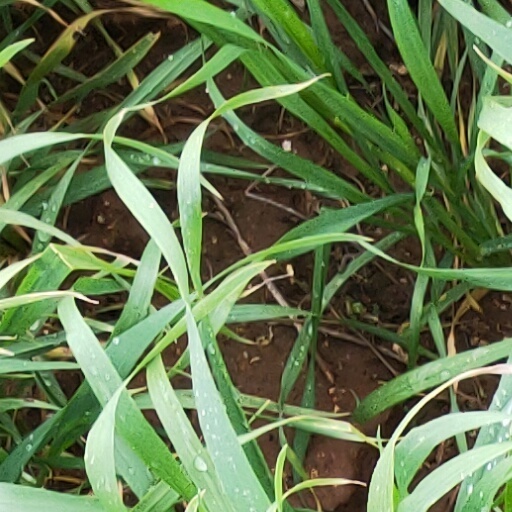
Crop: wheat